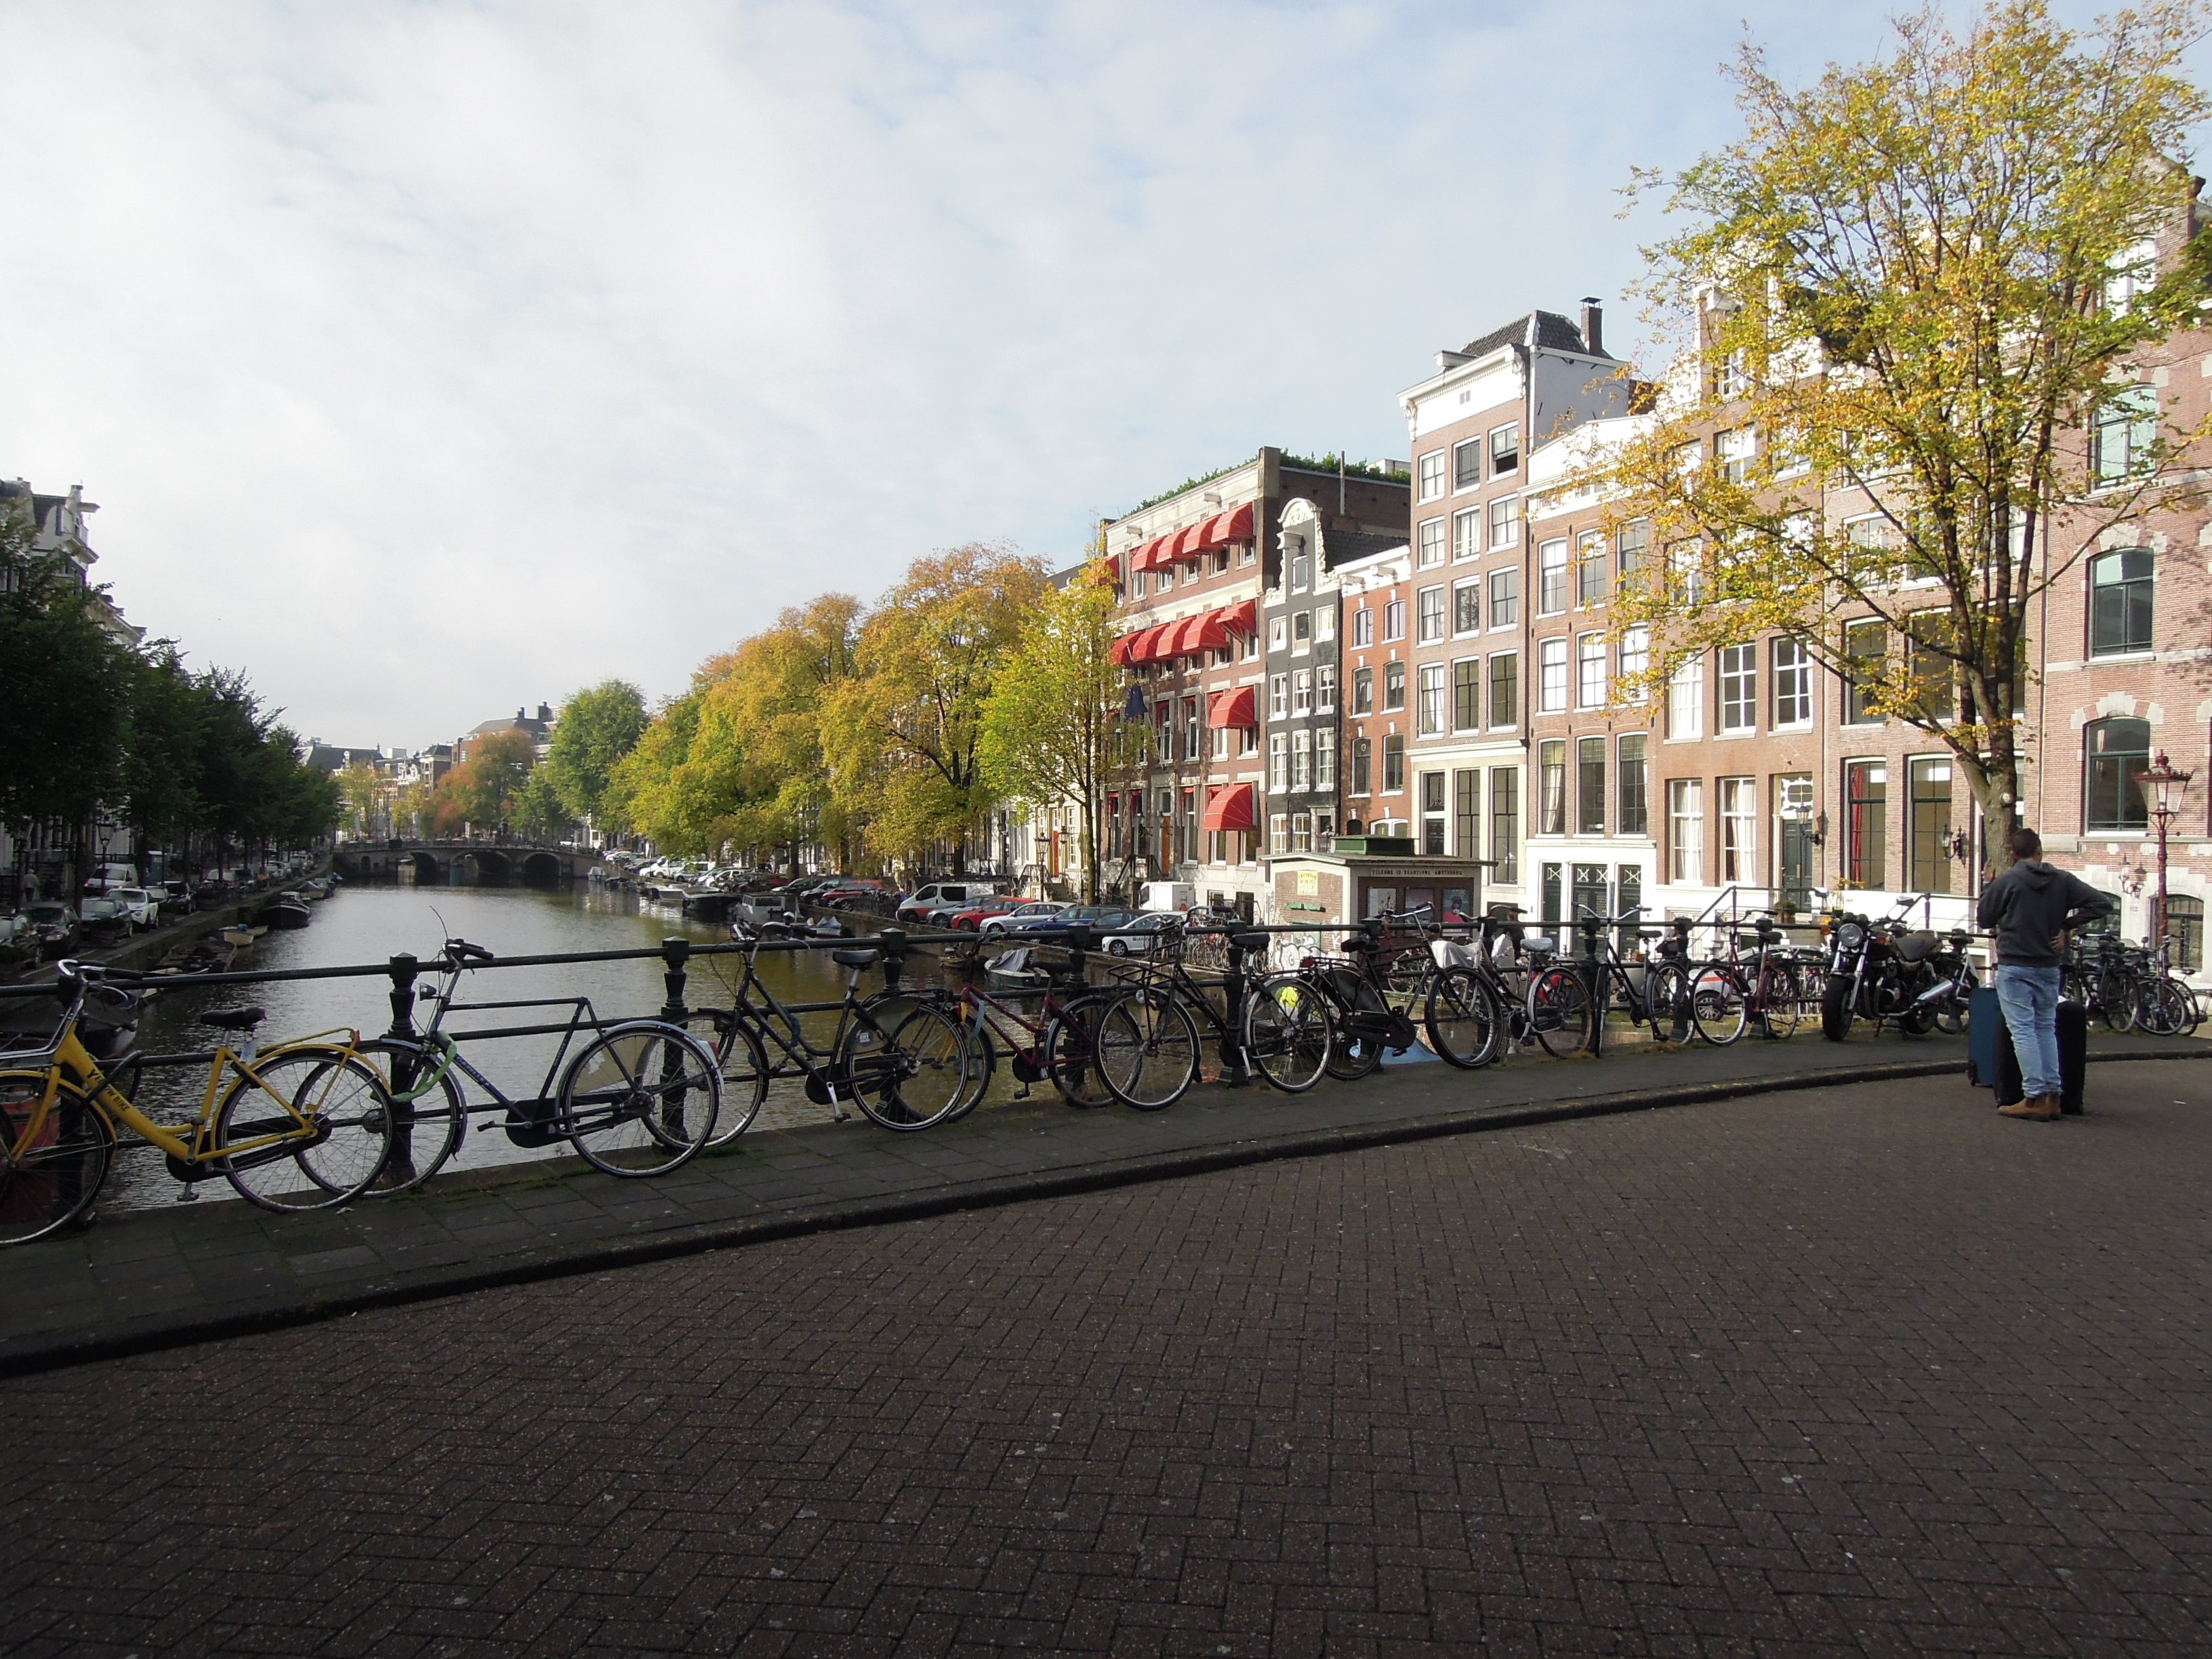
beach, tree, water, nature, sky, road, bridge, street, town, bicycle, city, cityscape, downtown, vehicle, blue, lane, waterway, amsterdam, netherlands, infrastructure, neighbourhood, the land, urban area, residential area, human settlement